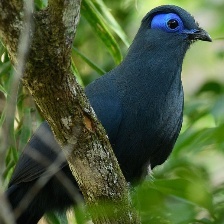
Species: BLUE COAU
Scientific name: COUA CAERULEA